Perry A. C. Reed

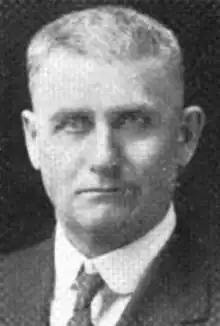

Perry Alvin Charles Reed (January 22, 1871 – April 4, 1943) was a politician in the State of Nebraska.